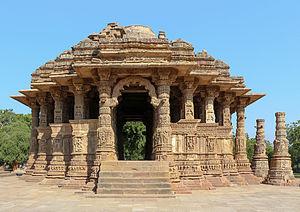
Le Sabha Mandapa du temple de Surya, Modhera, Inde हिन्दी: मोढेरा सूर्य मंदिर गुजरात के पाटन के एक गाँव “मोढेरा” मे स्थित है। यह सूर्य मन्दिर हिन्दू मन्दिर स्थापत्यकला एवं शिल्प का बेजोड़ नमूना प्रस्तुत करता है।
Le temple de Sūrya de Modhera dans le Gujarat en Inde est un temple dédié au culte de Sūrya, le « Dieu Soleil » dans l’hindouisme. Moins connu que celui de Konârak dans l’Orissa et récemment redécouvert, on connaît encore assez peu de choses sur son histoire. Il est situé sur la rive de la Pushpawati, à 25 km de Mehsana et à 102 km d'Ahmedabad.